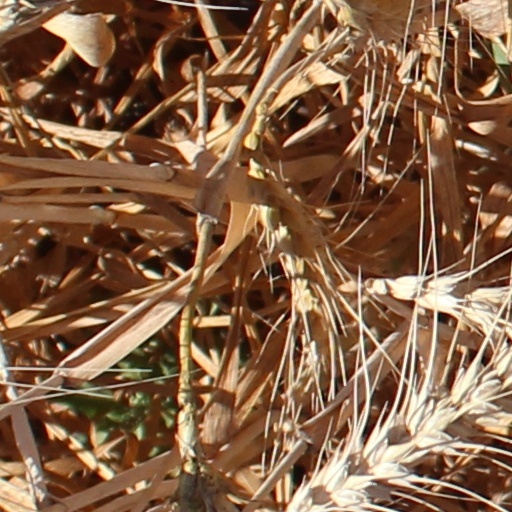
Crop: wheat